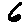
Label: 6